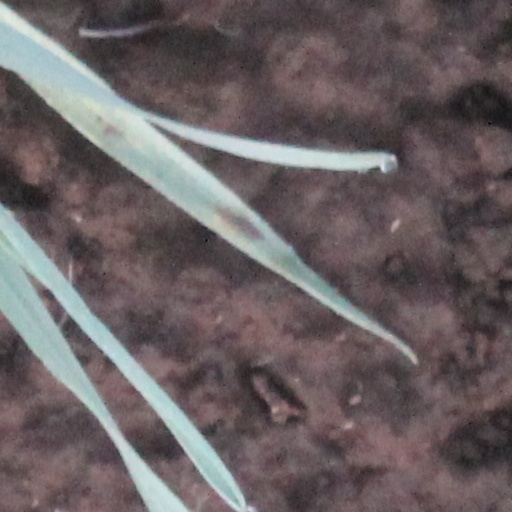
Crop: wheat